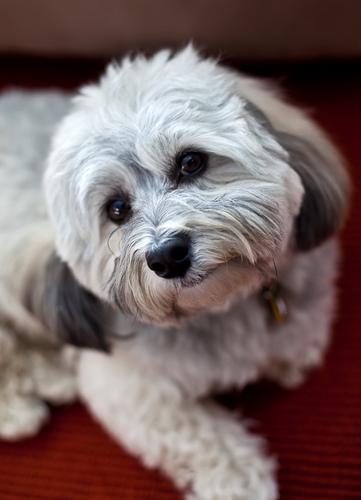
Breed: havanese